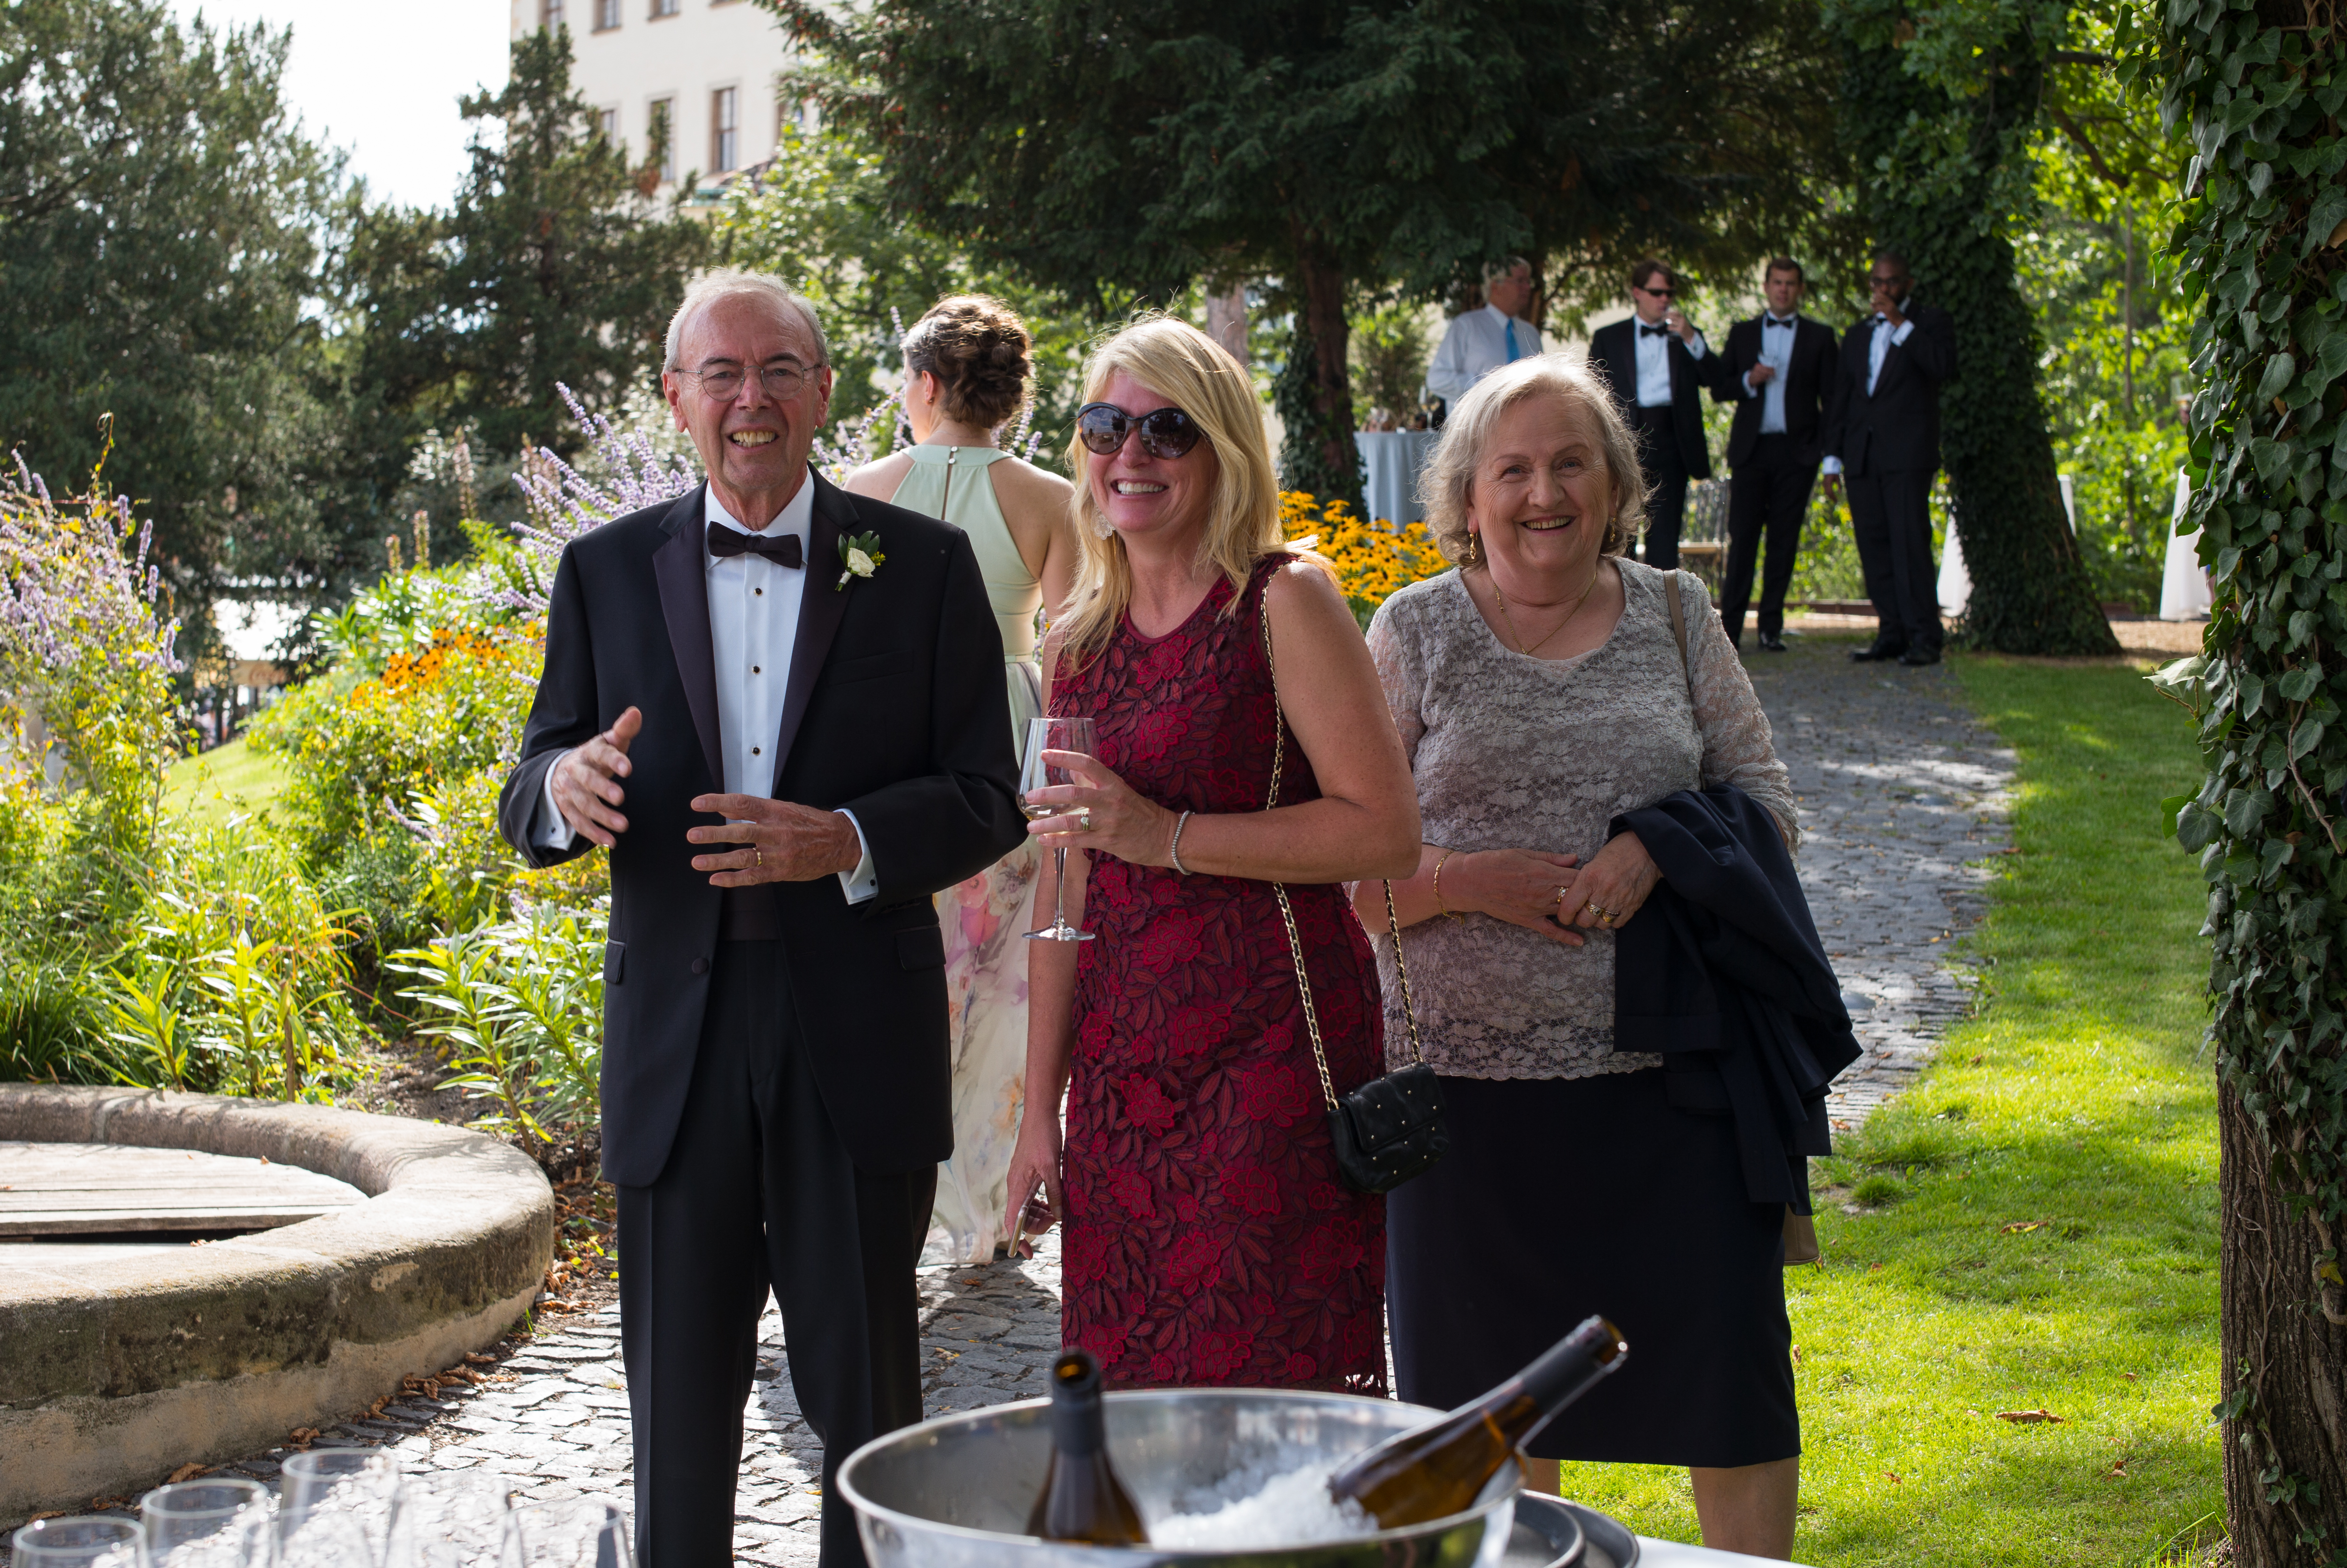
people, wedding, ceremony, event